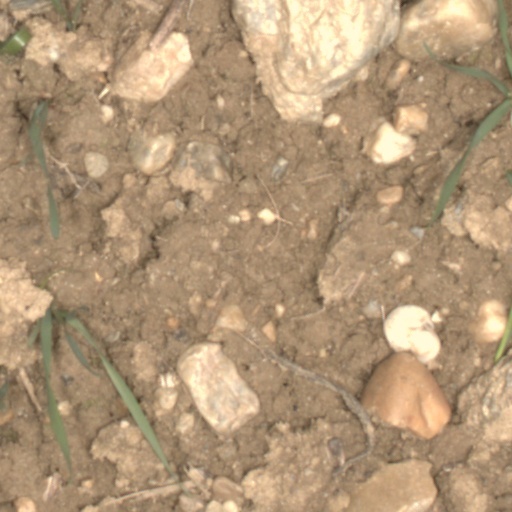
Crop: wheat